Glen Massey Line

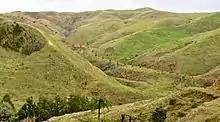
2014 view from Wilton Collieries Rd of the upper end of the railway and one of the connecting, rope worked, inclines at the Wilton Mine.

By 1930 the original mine was worked out and the company went into liquidation. A new coal seam was found 3.5 km to the south; a new company, "Wilton Collieries Ltd", was formed to operate this line, which was known as the Waipa Railway and Collieries Limited private line, and from October 1944 as the Wilton Collieries Limited private line. Initially it had been planned to link the new mine to the railway by an aerial ropeway, but extending the railway was found to be more practicable and an application to extend the line was made in 1929. The railway line was sold to the new company for £10,000 in November 1930 and extended by about 2.2 km. The company purchased two ex-NZR tank locomotives, W 356 and W 316 in 1934 and 1933 to run the line, W 356 being purchased primarily to replace the former Waipa Railway & Collieries No. 1, which had been lost in the Windy Creek runaway and derailment in 1933. Both of the W class locomotives were noted as being beyond repair by 1935.